2006 World Sprint Speed Skating Championships

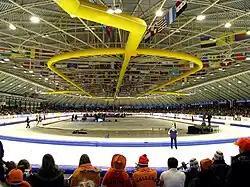
Thialf (Heerenveen)

The 2006 World Sprint Speed Skating Championships is a long track speed skating event that was held on January 21–22, 2006, in the Thialf, in Heerenveen, Netherlands.